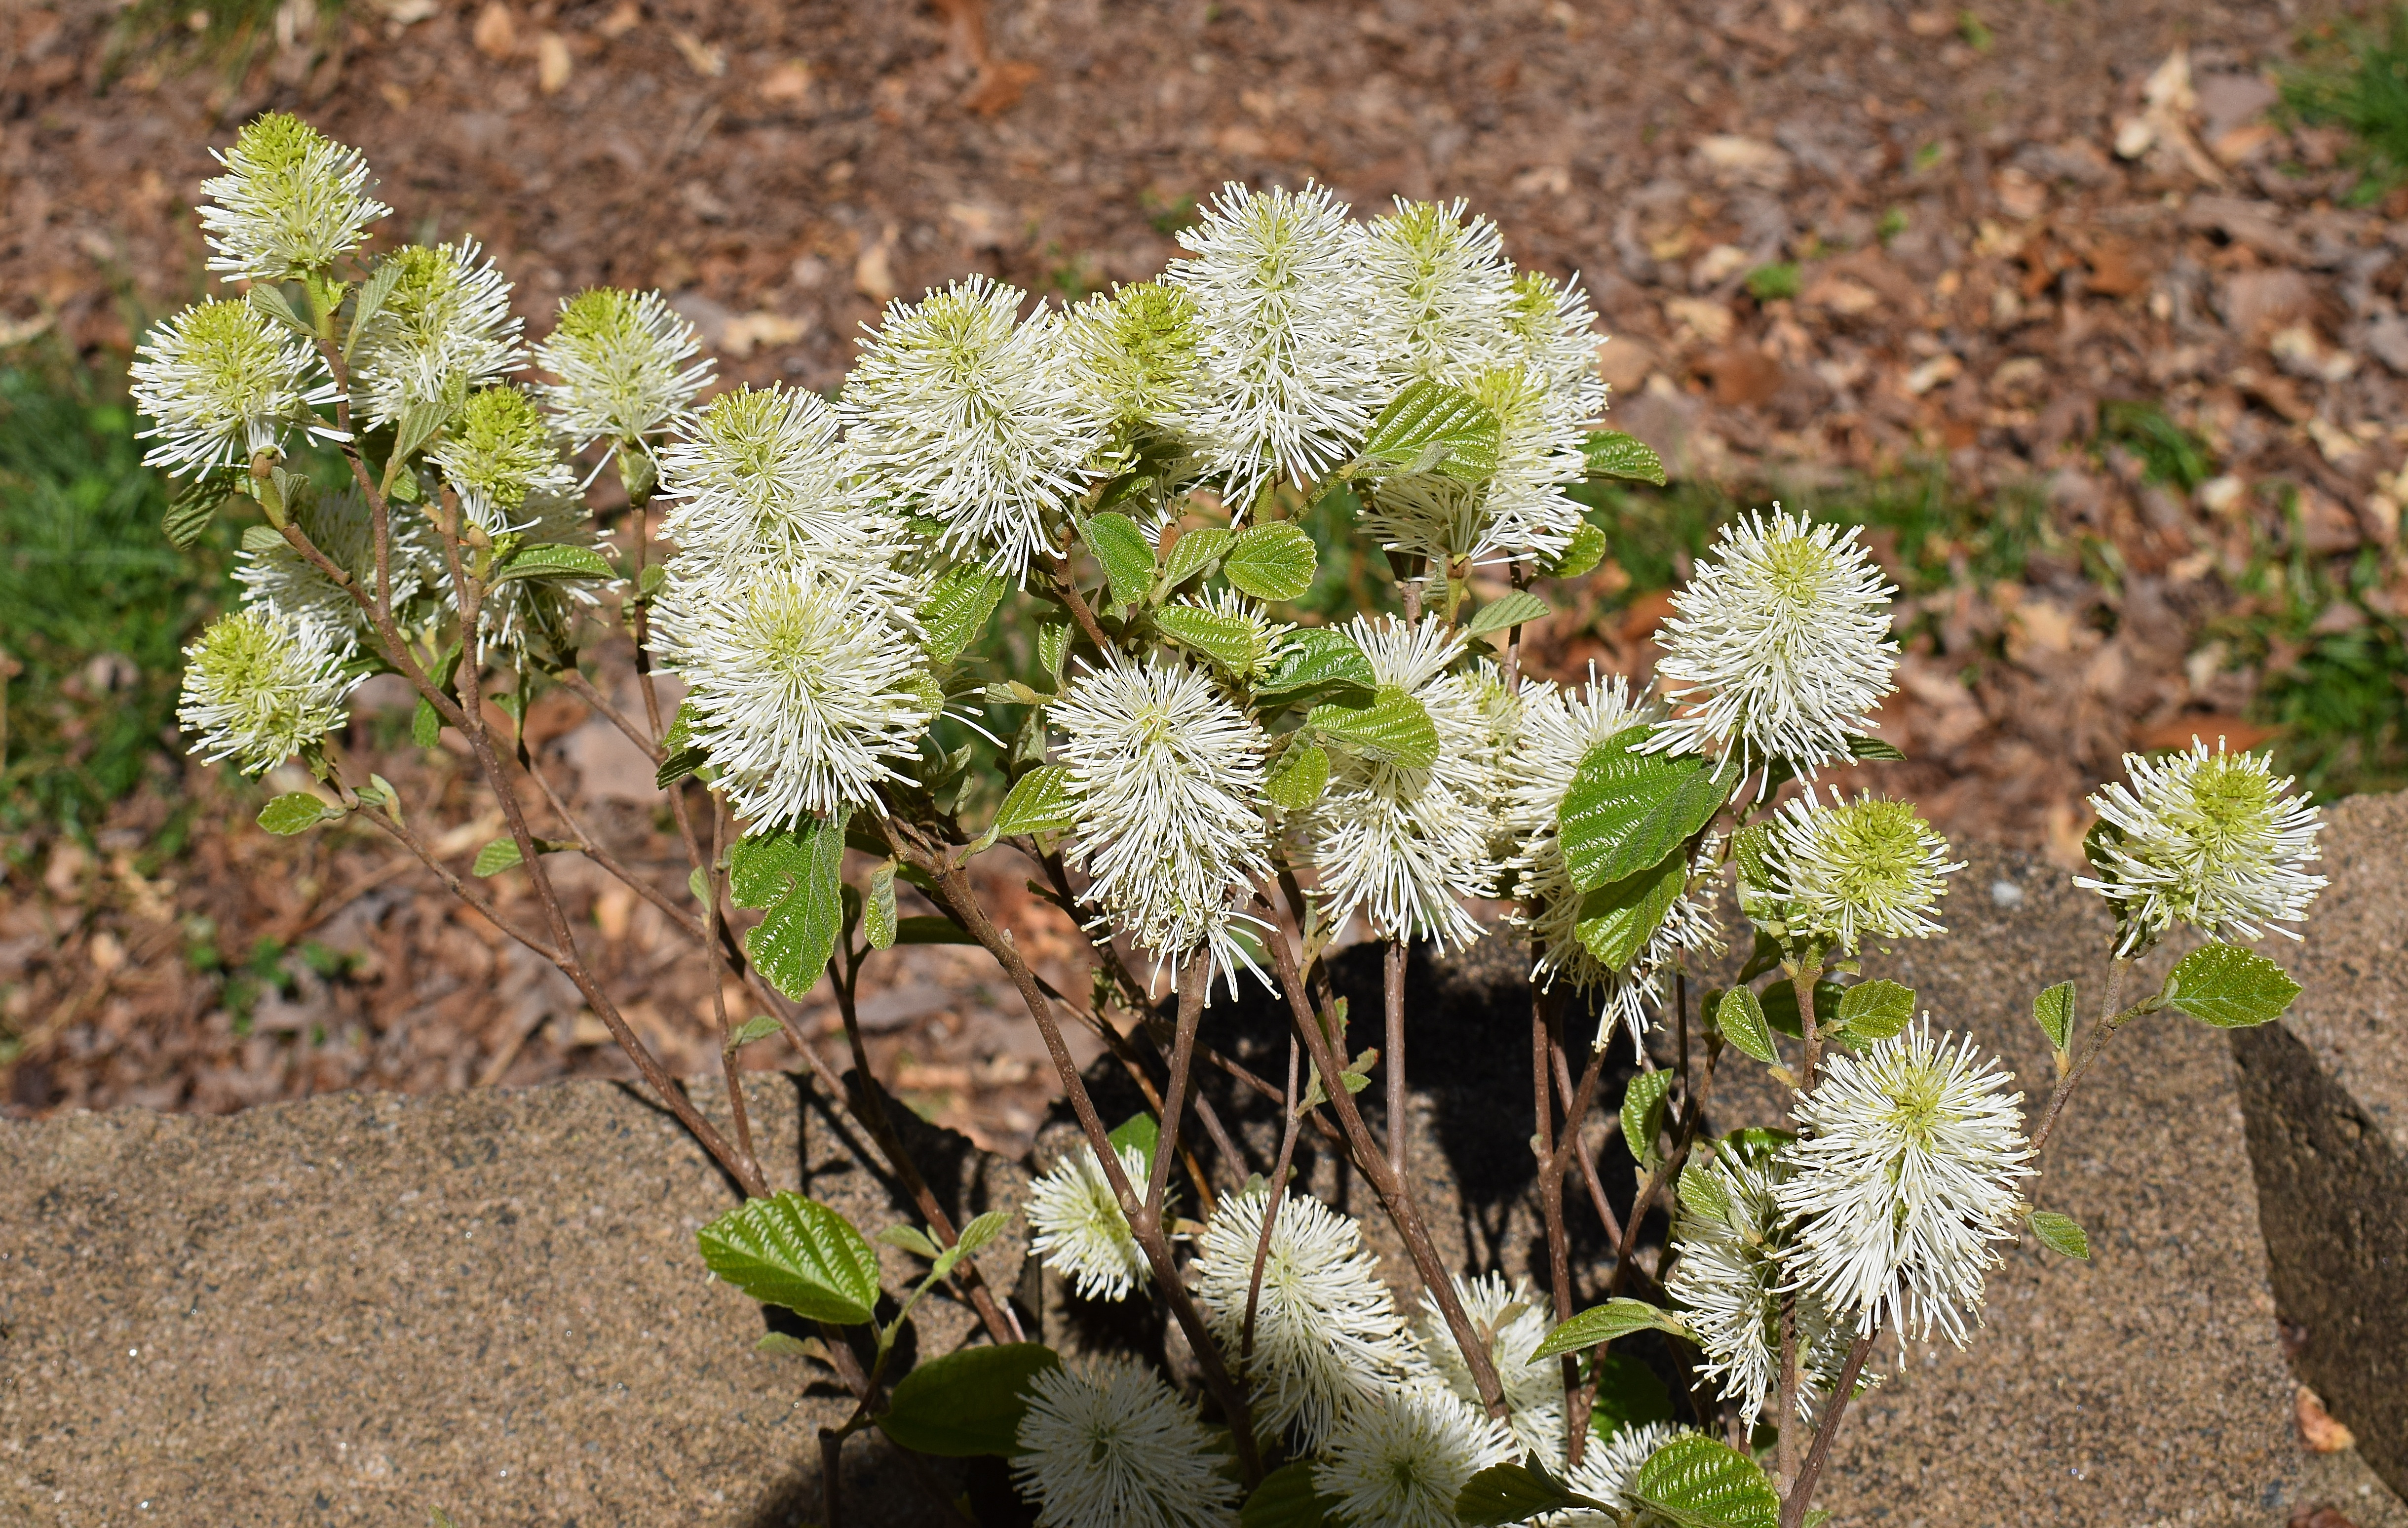
tree, nature, blossom, plant, white, flower, bloom, spring, herb, produce, botany, yellow, flora, botanical, wildflower, shrub, herbal, medicinal, flowering plant, subshrub, land plant, fothergilla, witch alder